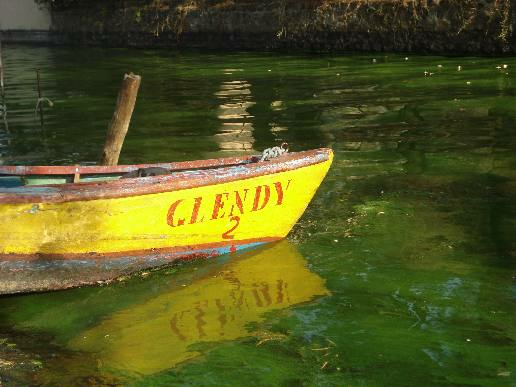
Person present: No